Man-Mauji

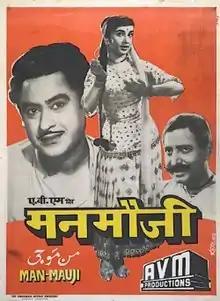
Poster

Man Mauji is a 1962 Indian Hindi-language film starring Kishore Kumar and Sadhana in lead roles and directed by Krishnan–Panju. It was Jayalalitha's first Hindi film, in which she played Lord Krishna in a 3-minutes dance sequence with Naaz, who played Radha in the same dance program. The film was a remake of Telugu film "Donga Ramudu".